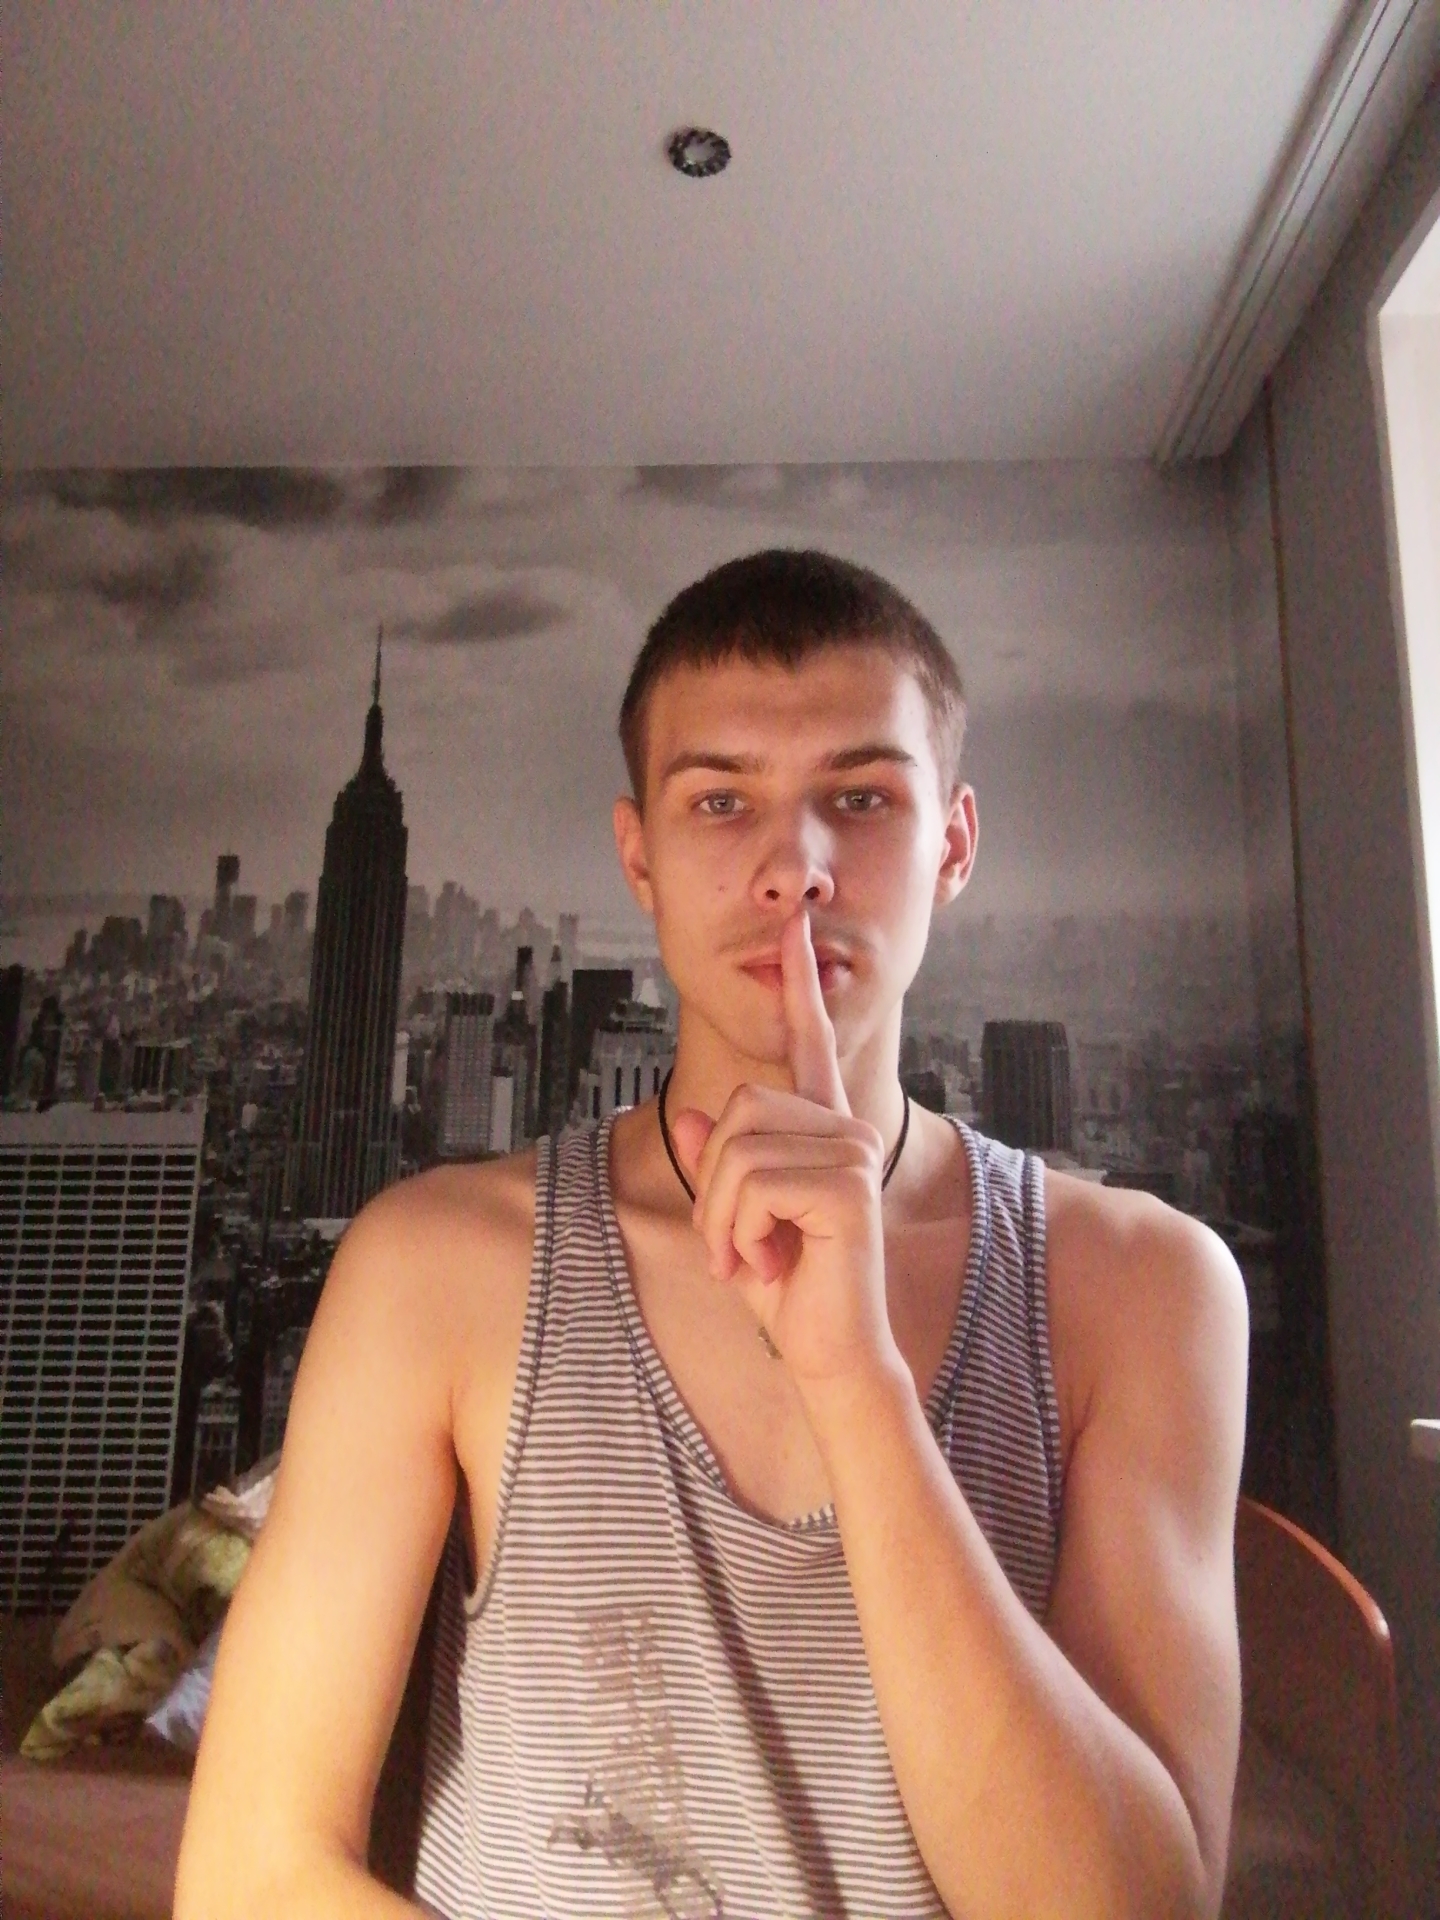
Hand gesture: mute